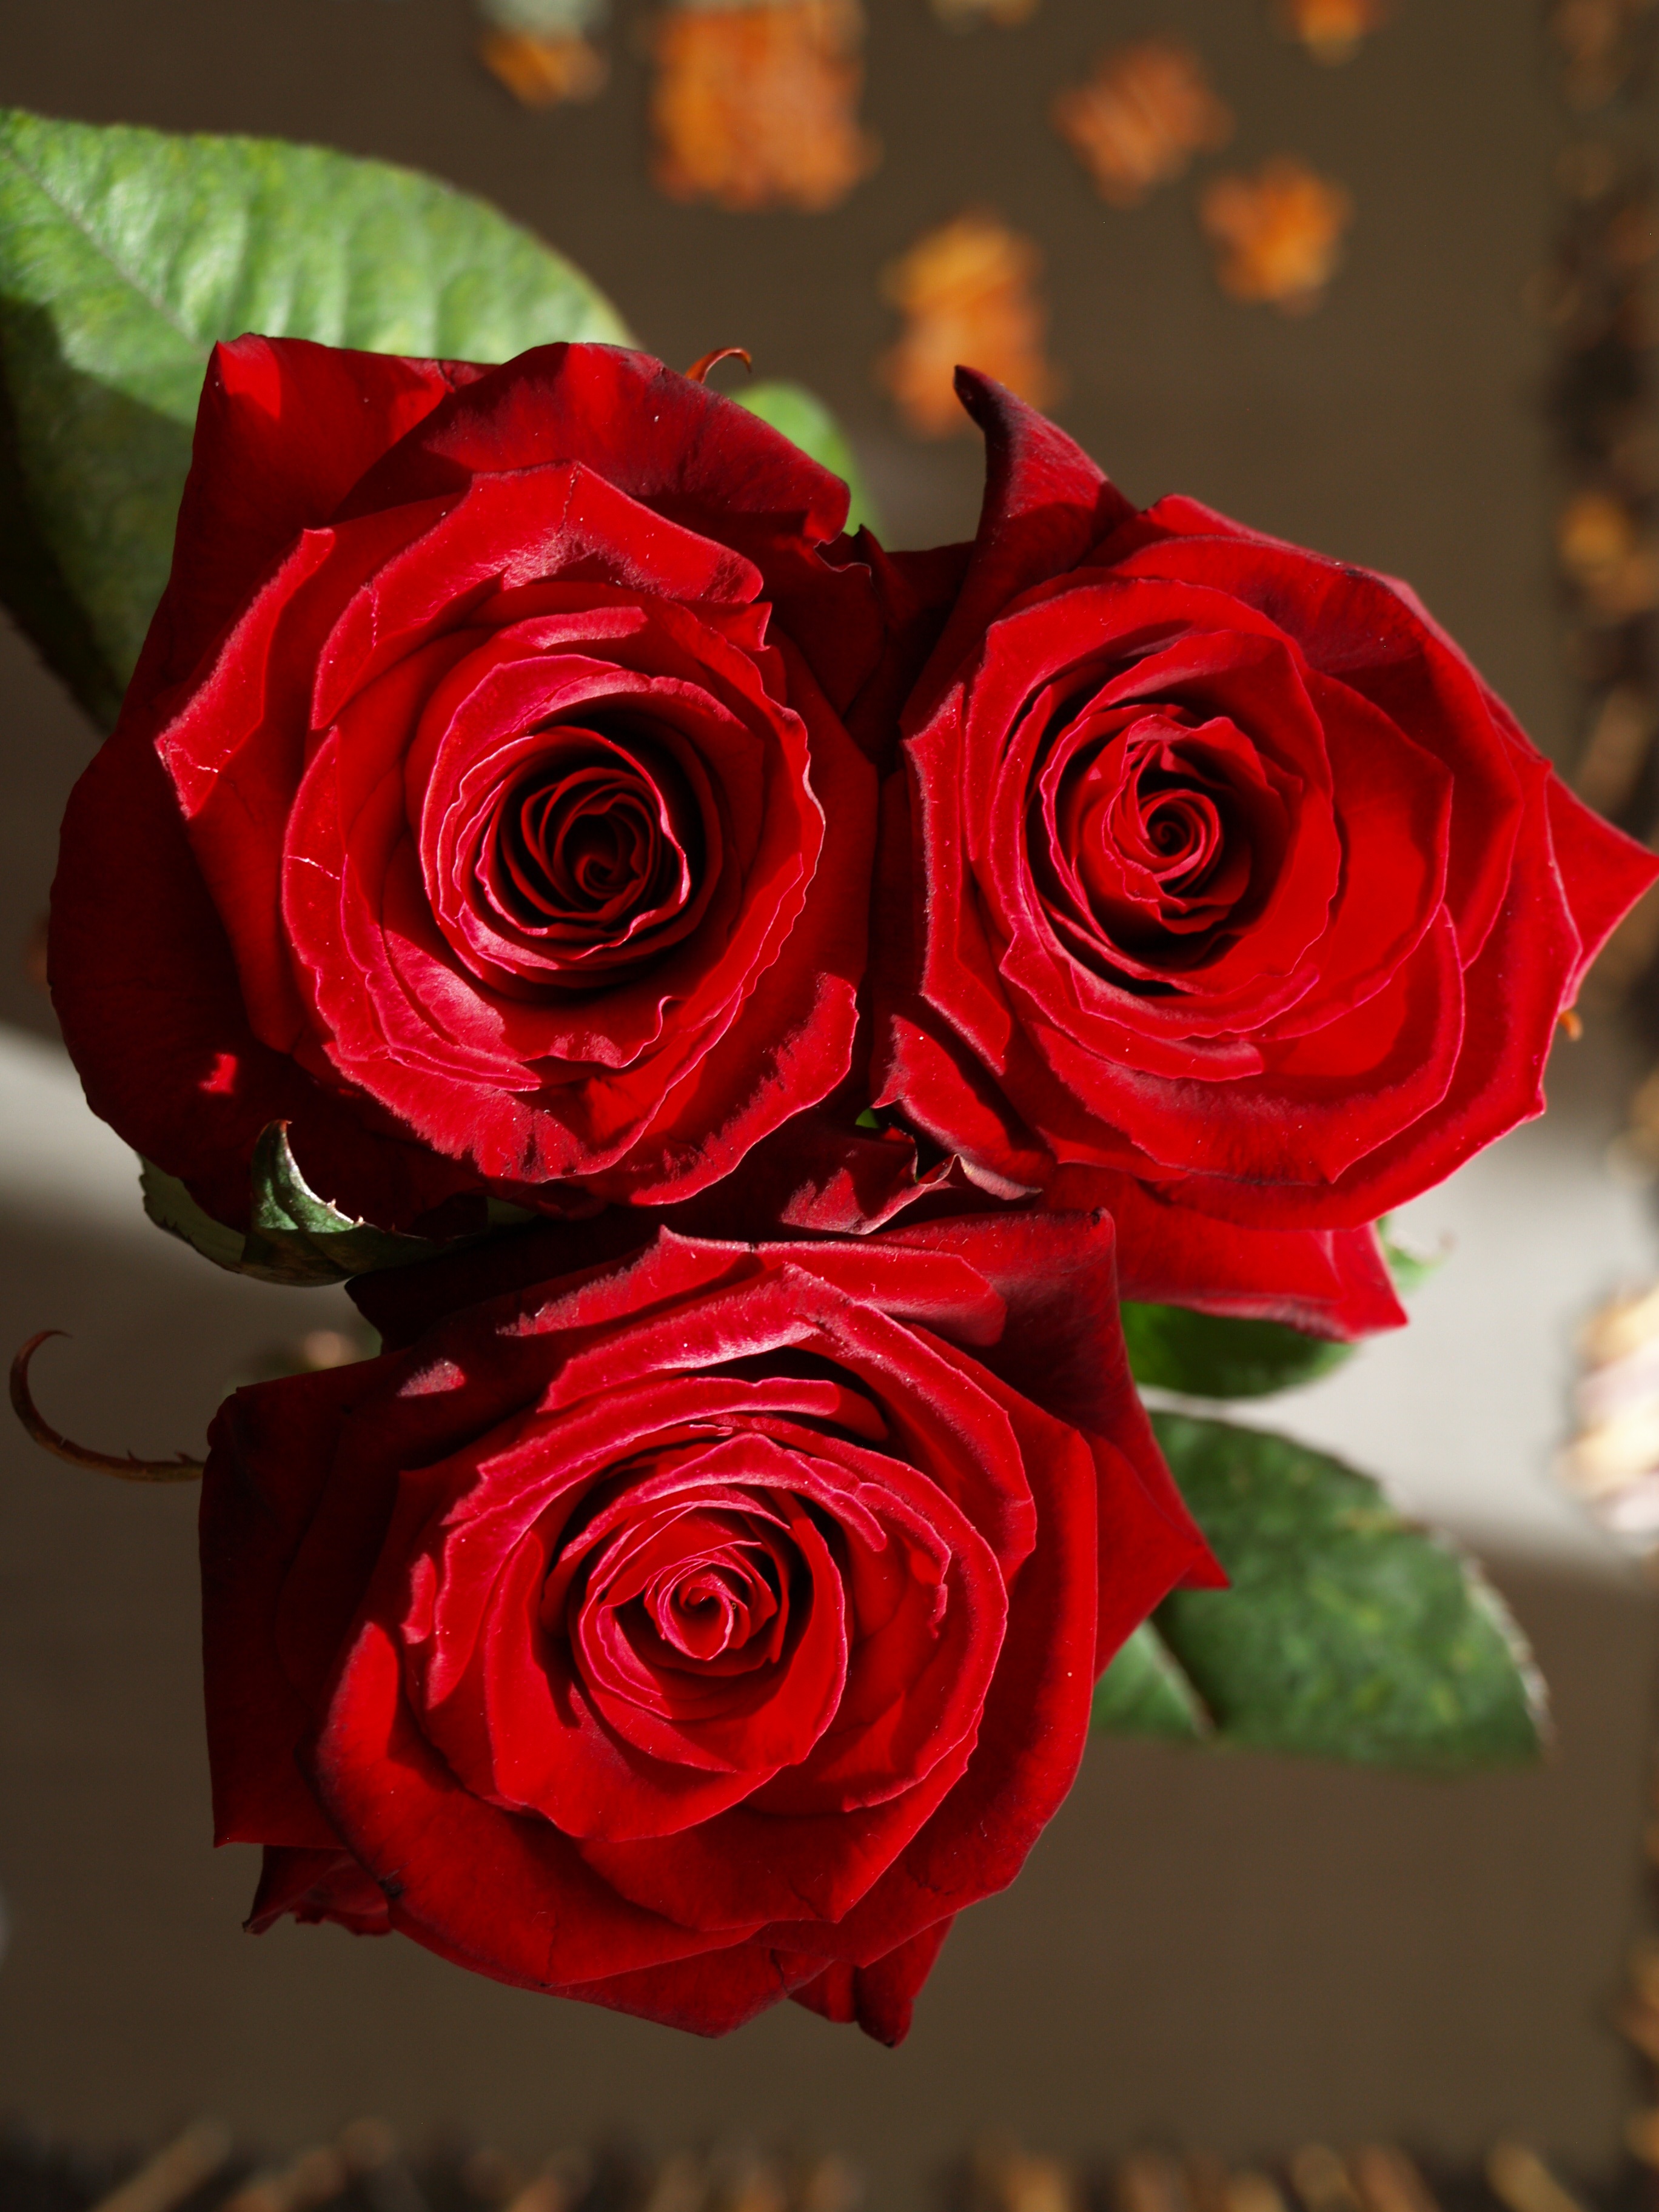
plant, flower, petal, rose, red, pink, flora, close up, floristry, macro photography, flowering plant, garden roses, rose family, flower bouquet, floral design, plant stem, land plant, rose order, flower arranging